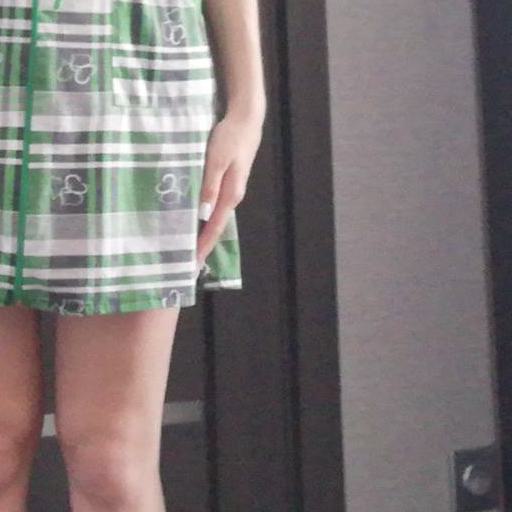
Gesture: no_gesture